Lock (water navigation)

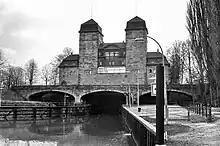
Entrance to Minden shaft lock

Looking superficially similar to the caisson lock is the shaft lock. Shaft locks consist of a deep shaft with conventional upper gates. The lower gates are reached through a short tunnel. The gates only close off this approach tunnel so do not have to reach the full height of the lock. Notable examples have been built at Saint Denis (Paris, France), Horin (near Melnik, Czech Republic) and Anderten (Hannover Germany).